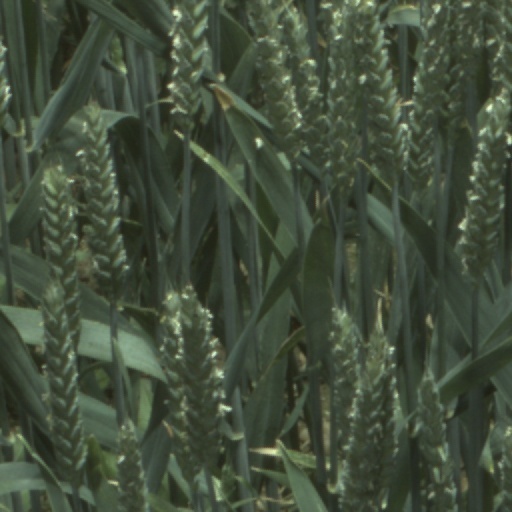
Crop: wheat